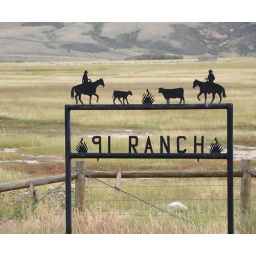
A ranch sign on the highway up to the Medicine Bow Mountains in Wyoming.